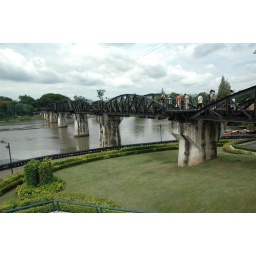
The bridge over river Kwai 2